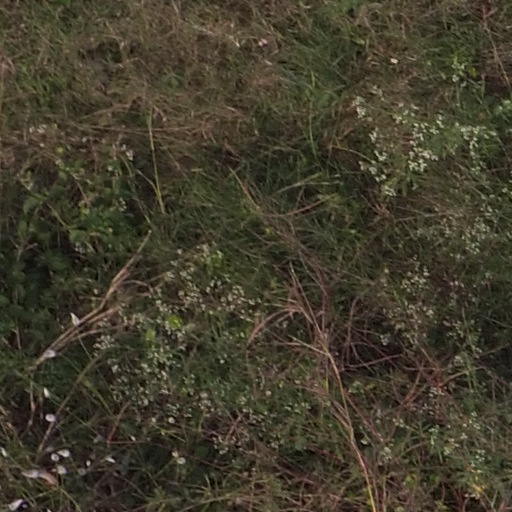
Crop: maize; corn